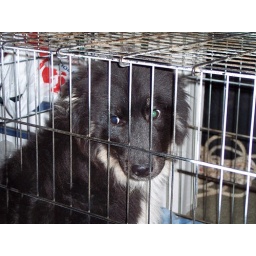
Freckles the dog recuperating in her kennel. She had been hit by a car a few days ago.